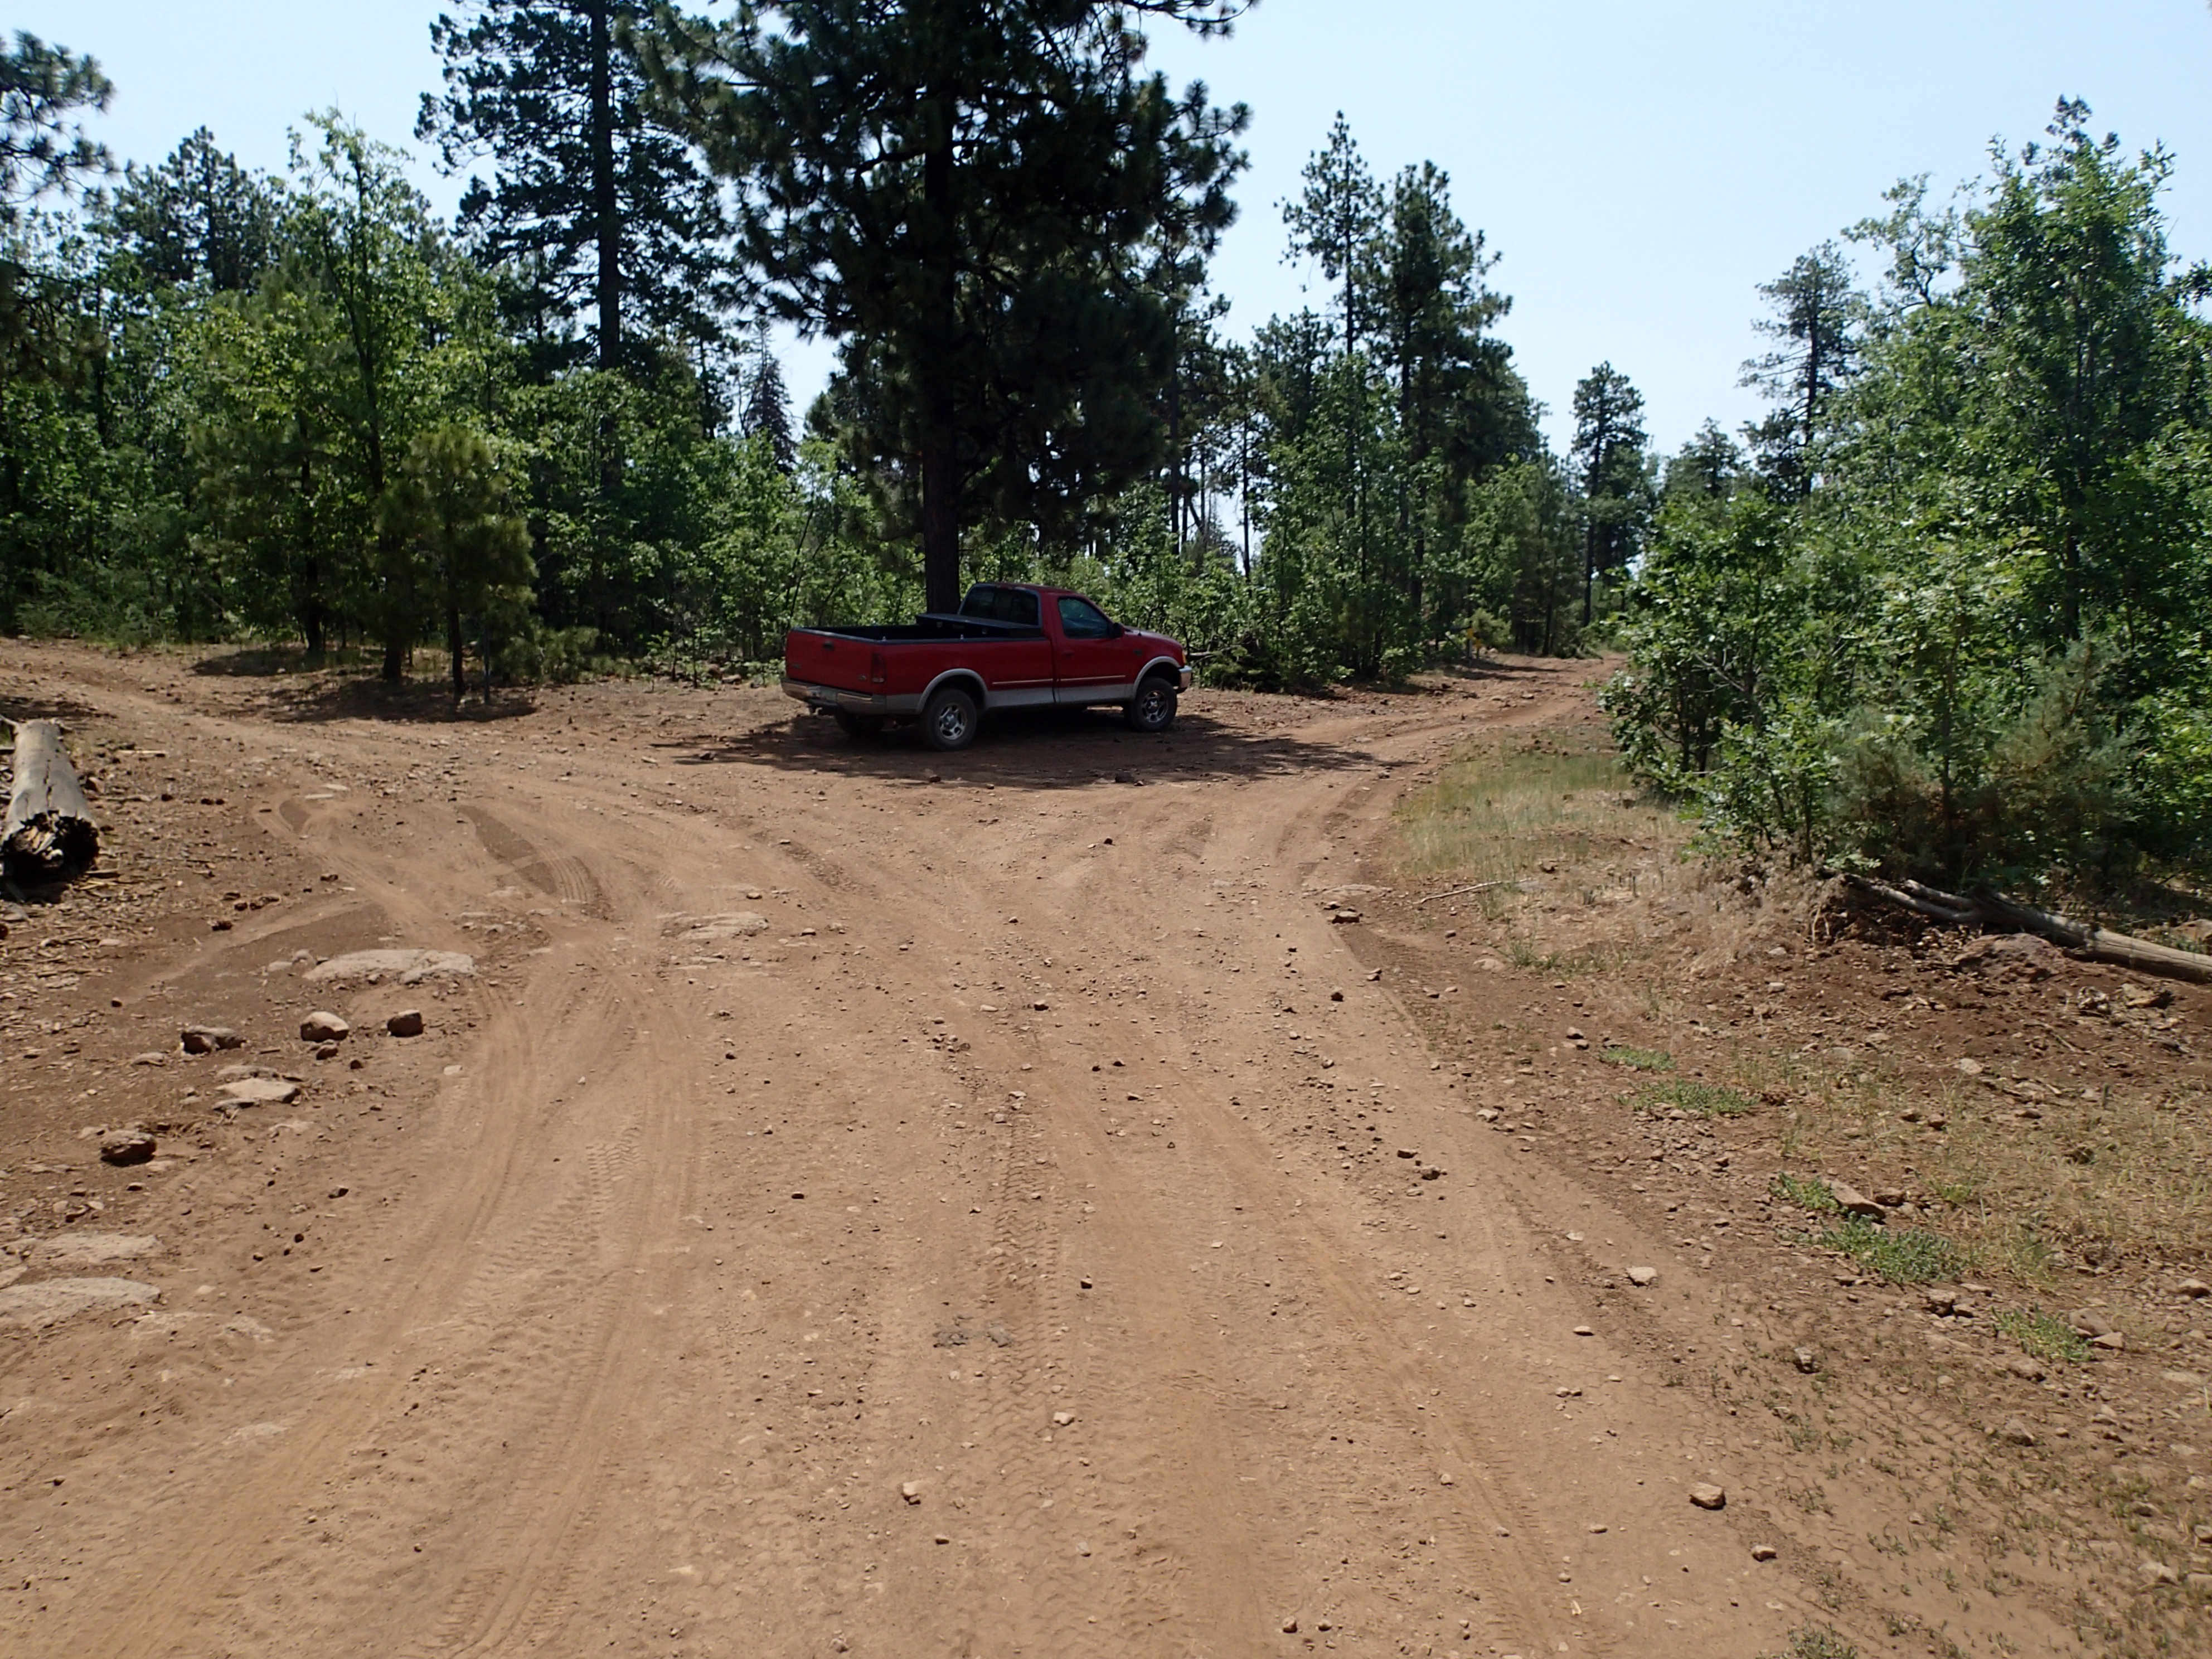
road, trail, field, asphalt, dirt road, soil, infrastructure, habitat, mogollonrim, road surface, natural environment, geological phenomenon, off roading